Royal Turks and Caicos Islands Police Force

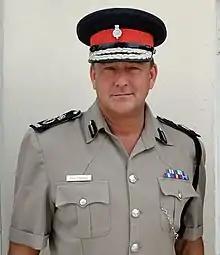
Former Commissioner Farquhar in undress uniform

For everyday policing, the undress variants of the above are worn. This is the police version of the Army's No. 6 (warm weather bush jacket) uniform consisting of: